Isar Valley Railway

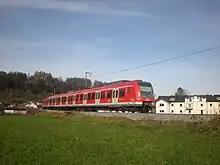
S-Bahn EMU of class 423 near Wolfratshausen

Until 2001, the Isar Valley Railway were operated by class 420 electric multiple units. From 2001 to 2003 these vehicles were replaced by new EMUs of class 423; S 7 was the first Munich S-Bahn line that the class 423s ran on. All traffic of the remaining part of the Isar Valley Railway currently operates with this class. Various shunting engines are used for freight traffic.